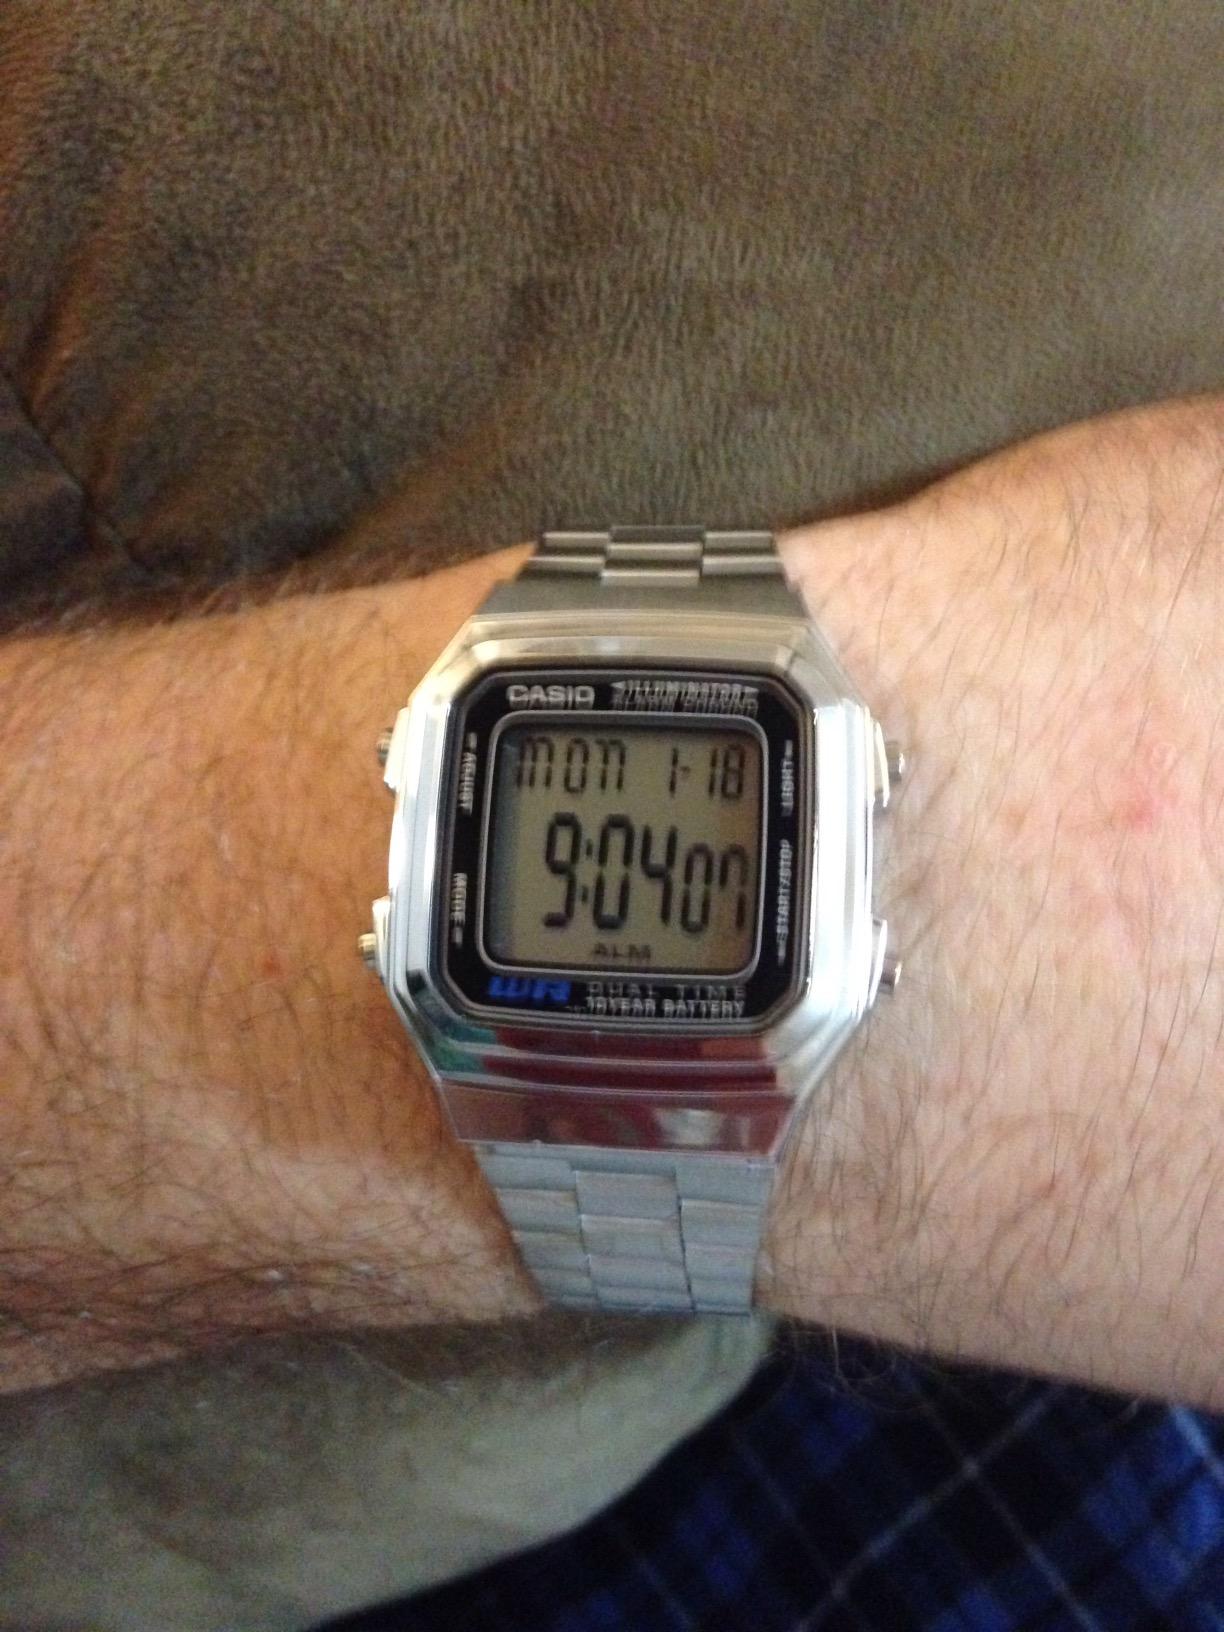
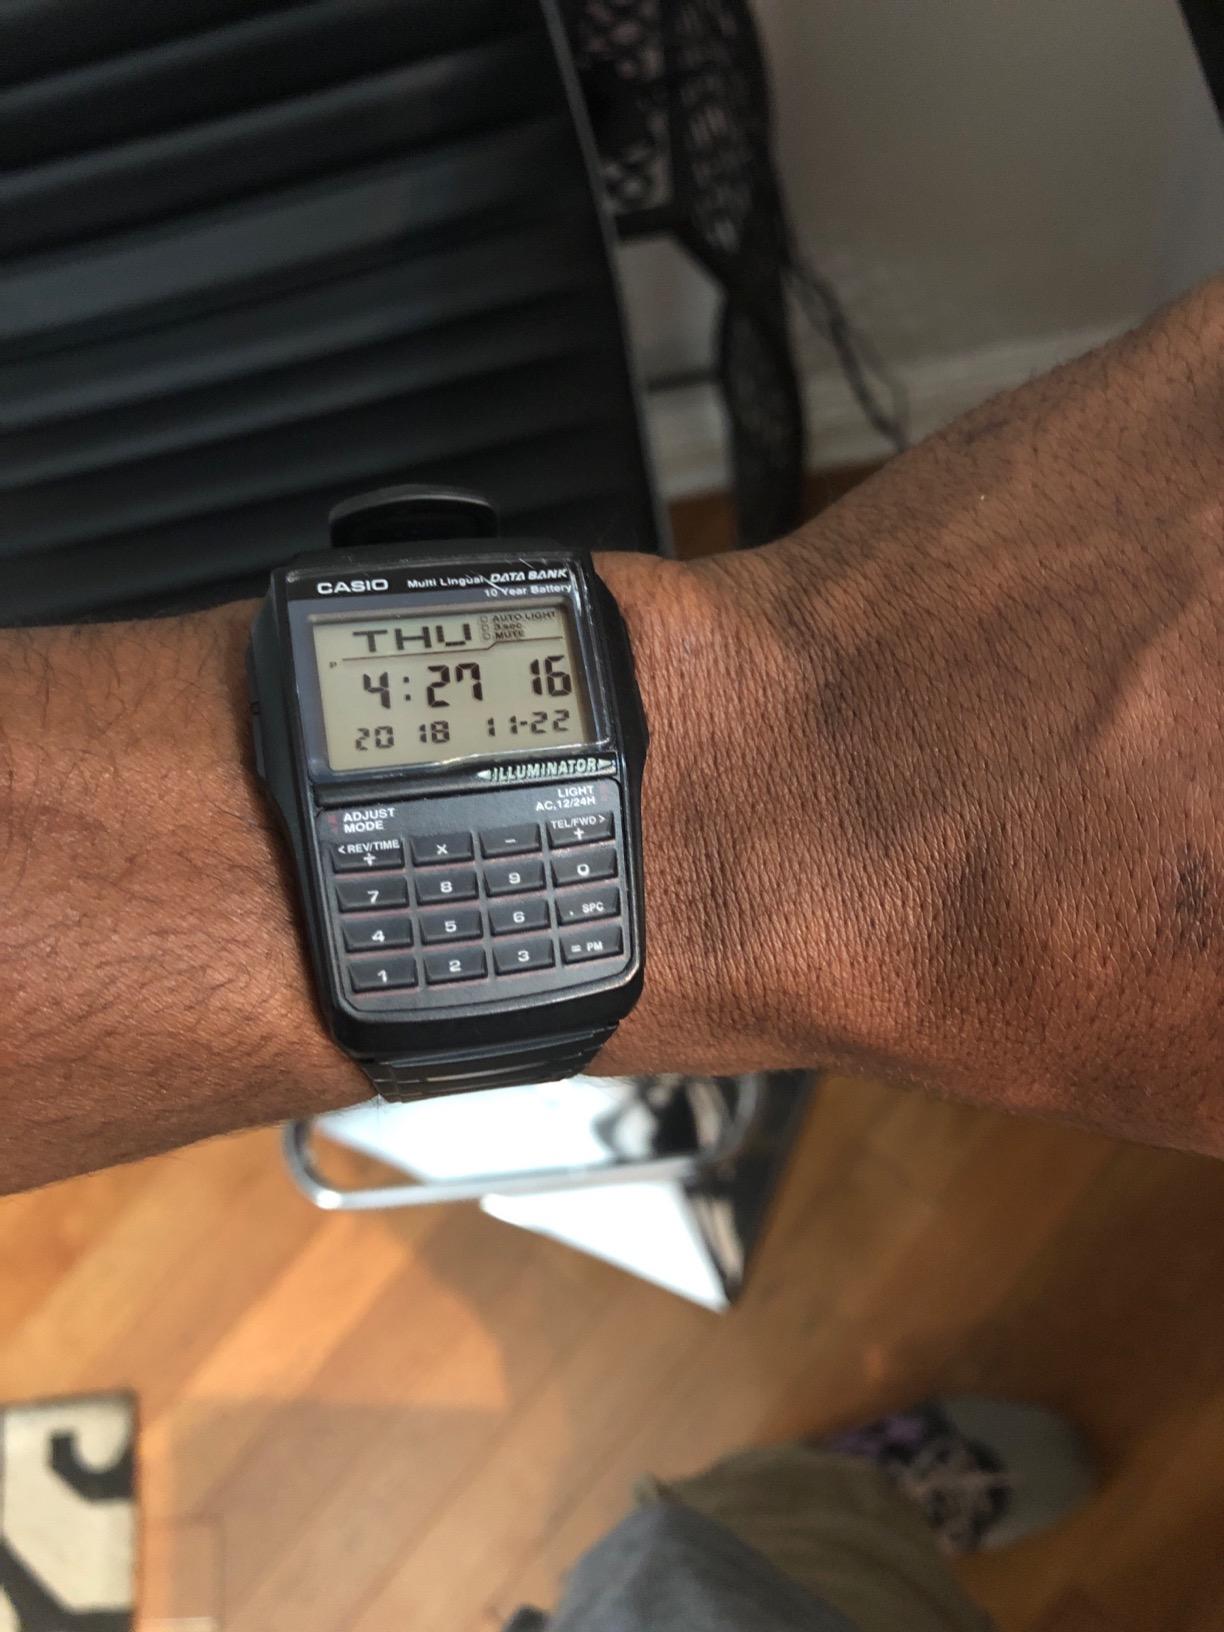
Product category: accessories_watch
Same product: no